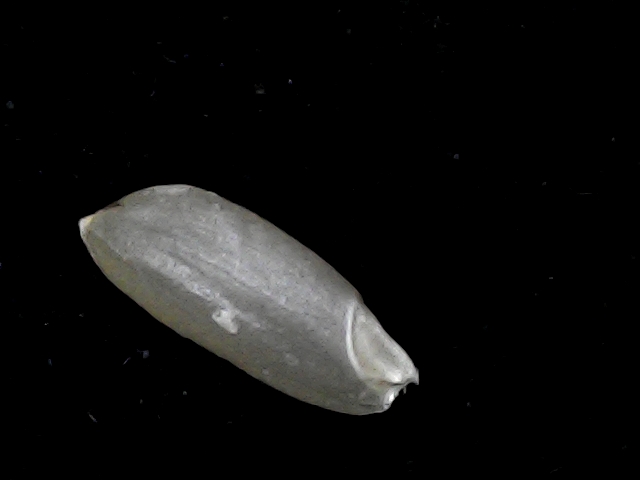
Rice variety: BD39